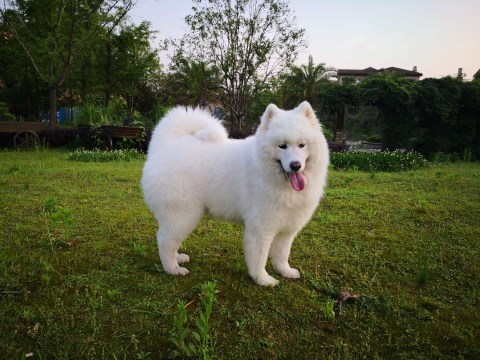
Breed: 2192-n000088-Samoyed